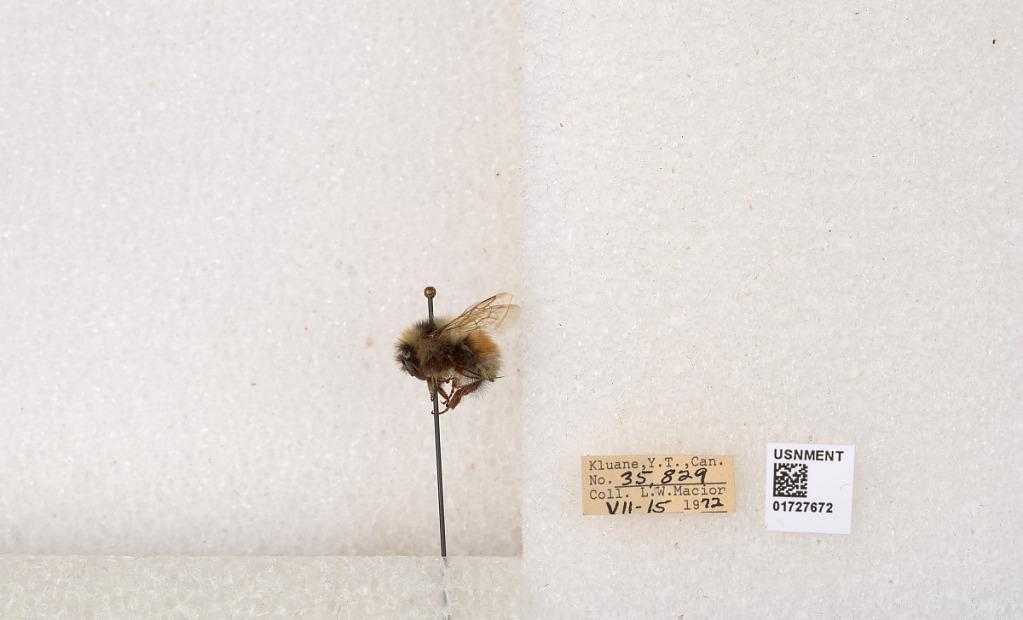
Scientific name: Bombus (Pyrobombus) sylvicola Kirby
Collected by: L. Macior
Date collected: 1972-7-15
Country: Canada
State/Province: Yukon Teritory
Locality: Kluane National Park and Reserve
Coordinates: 60.7493, -139.504